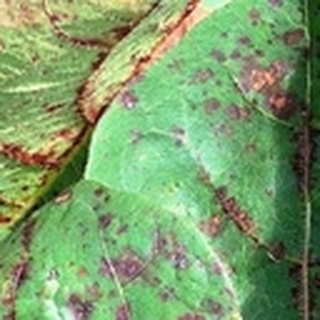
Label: cotton_bacterial_blight